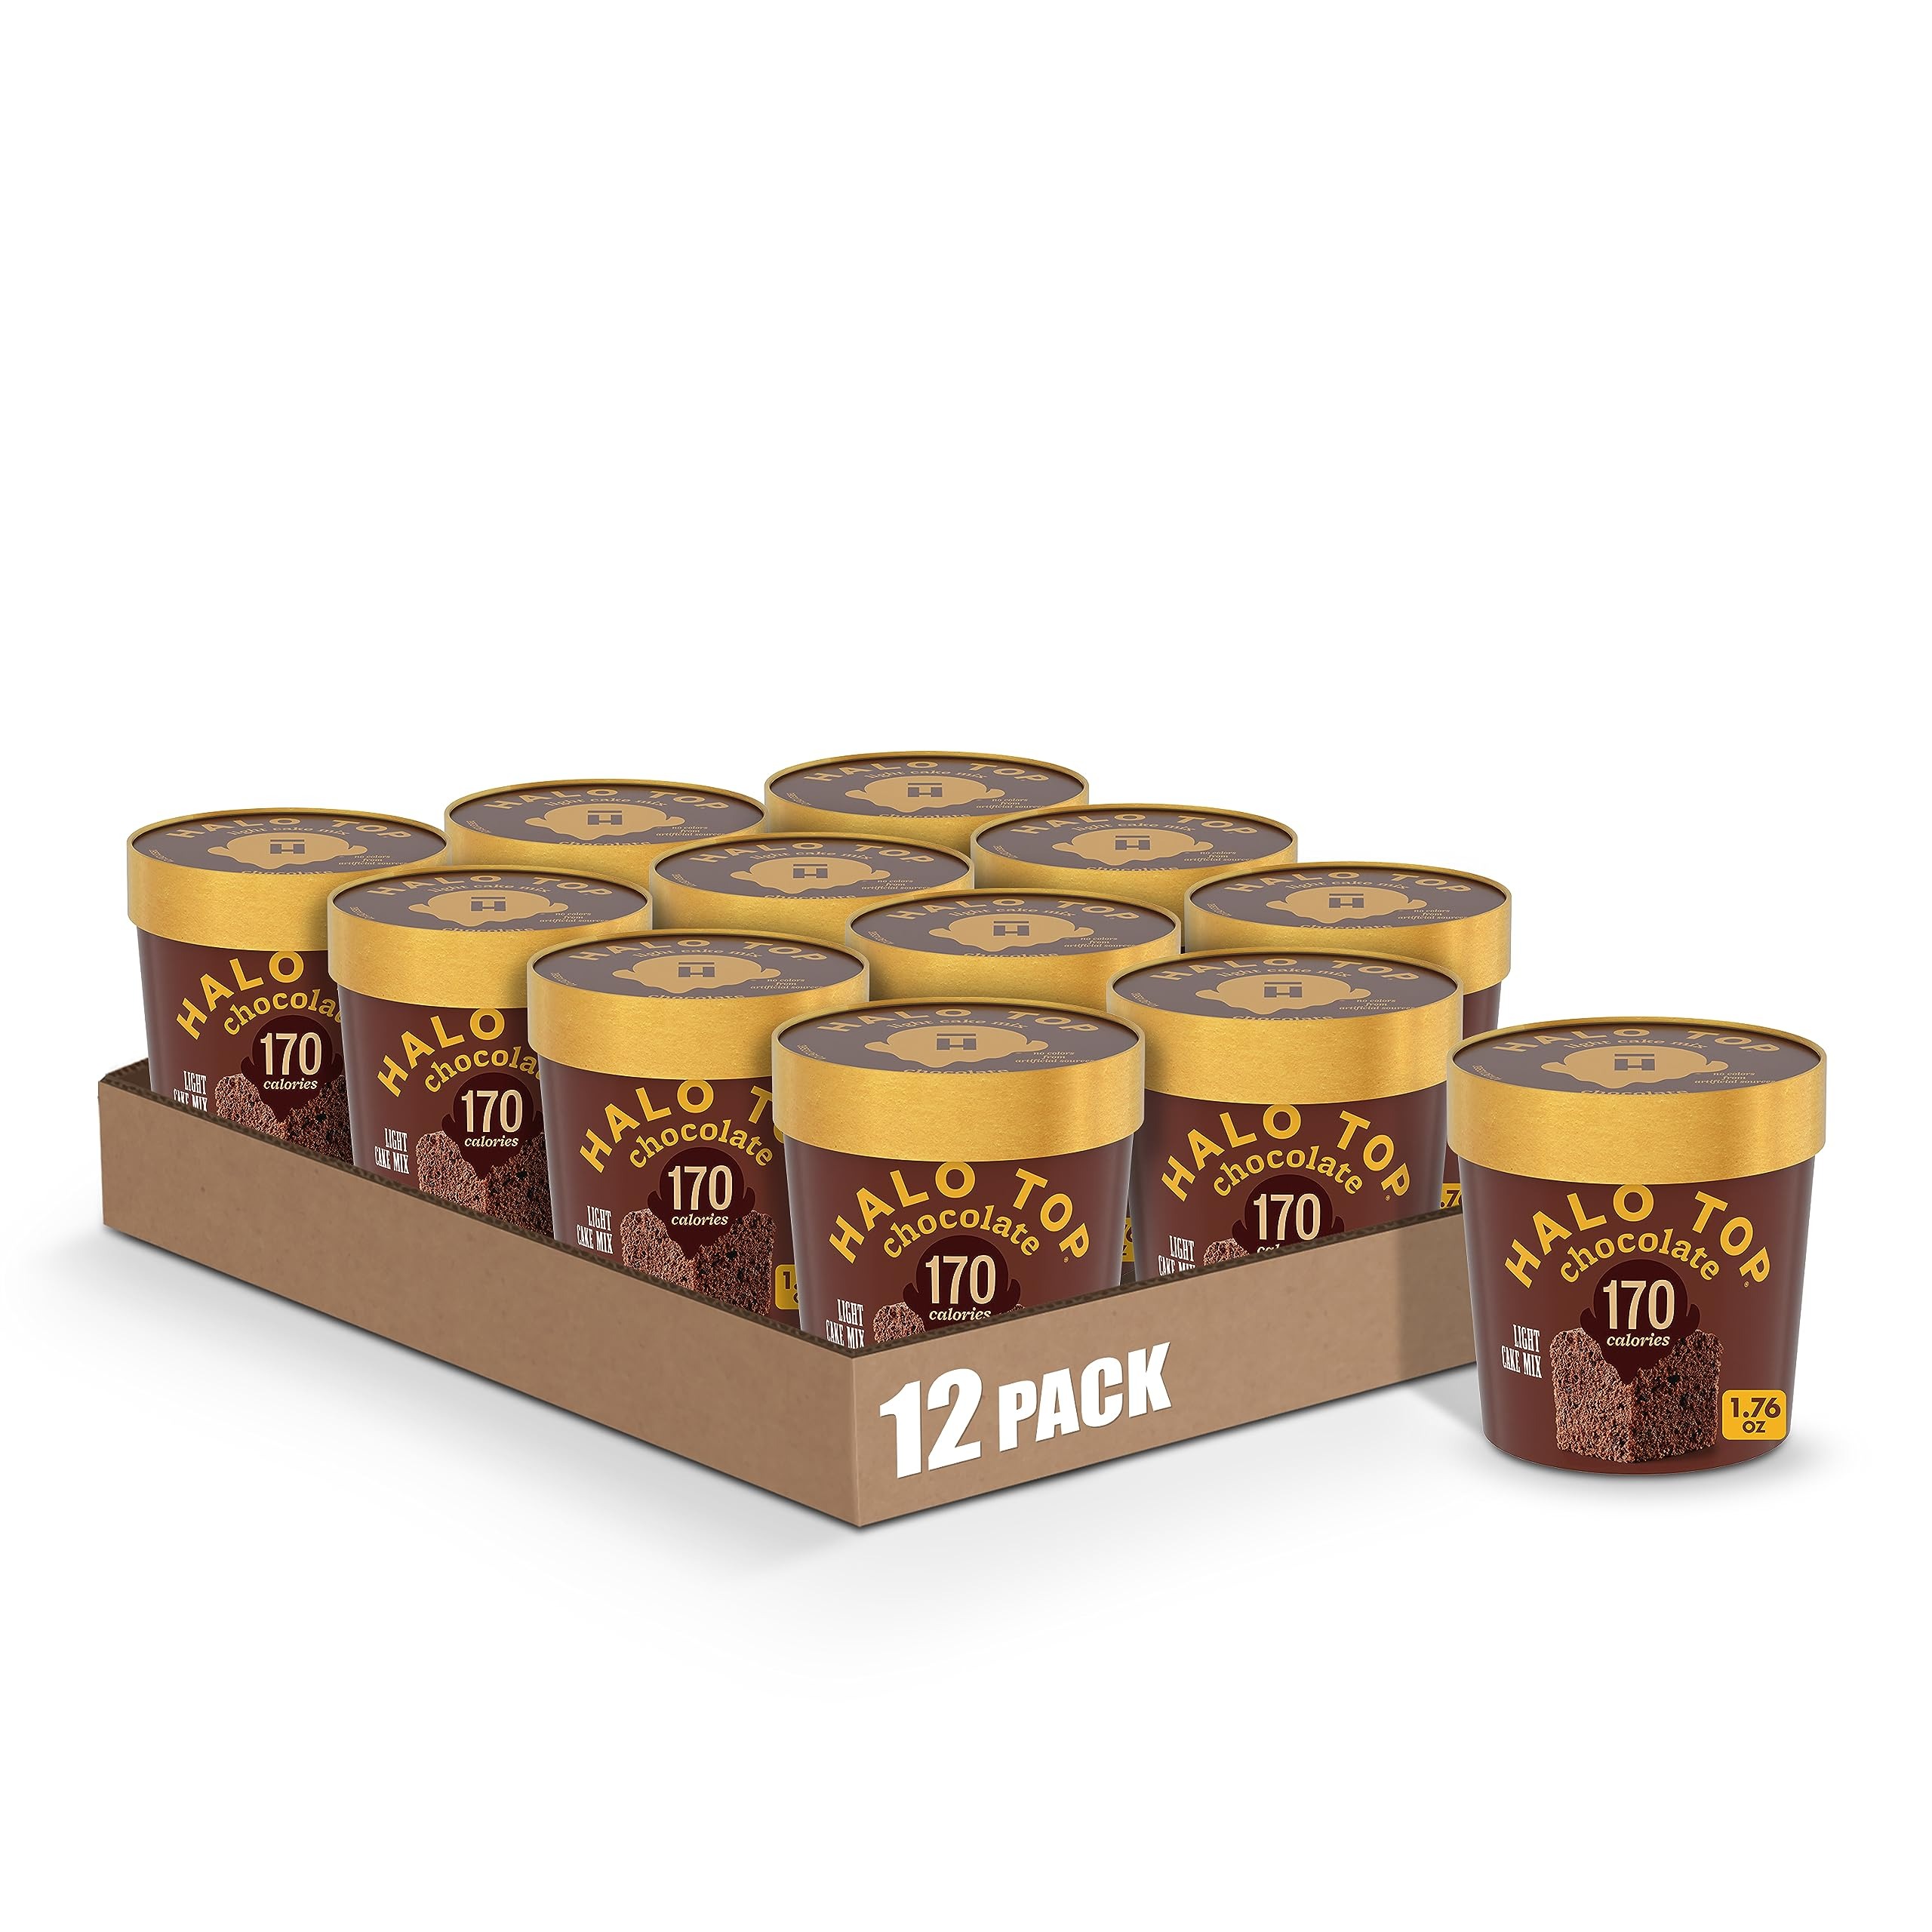
Item Name: Halo Top Single Serving Chocolate Light Cake Mix, 1.76 oz. (Pack of 12)
Bullet Point 1: SINGLE SERVING CAKE MIX: Each cup has a single serving of delicious cake
Bullet Point 2: QUICK AND EASY: Ready in minutes; just add water, mix, microwave and enjoy anytime
Bullet Point 3: CHOCOLATE CAKE: Sweet chocolate cake flavor; indulge
Bullet Point 4: DESSERT ANYTIME: 170 calories per container as prepared
Bullet Point 5: CONTAINS: Twelve 1.76 oz containers
Value: 12.0
Unit: Count

Price: 3